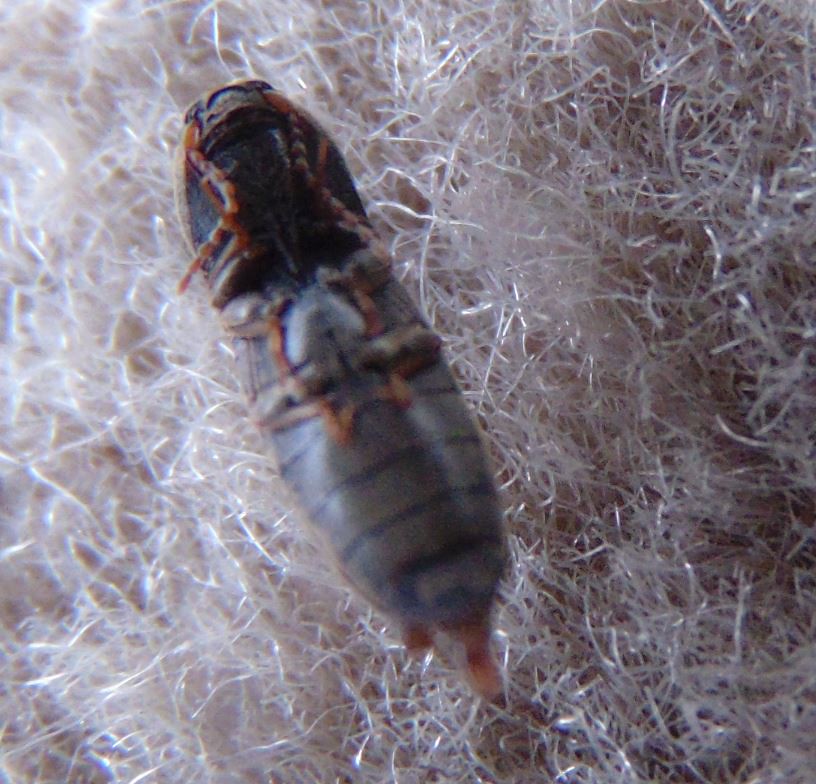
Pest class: clickbeetles_wireworms